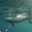
Label: shark